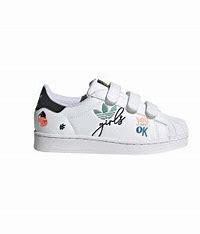
Brand: Adidas
Model: Superstar Pure